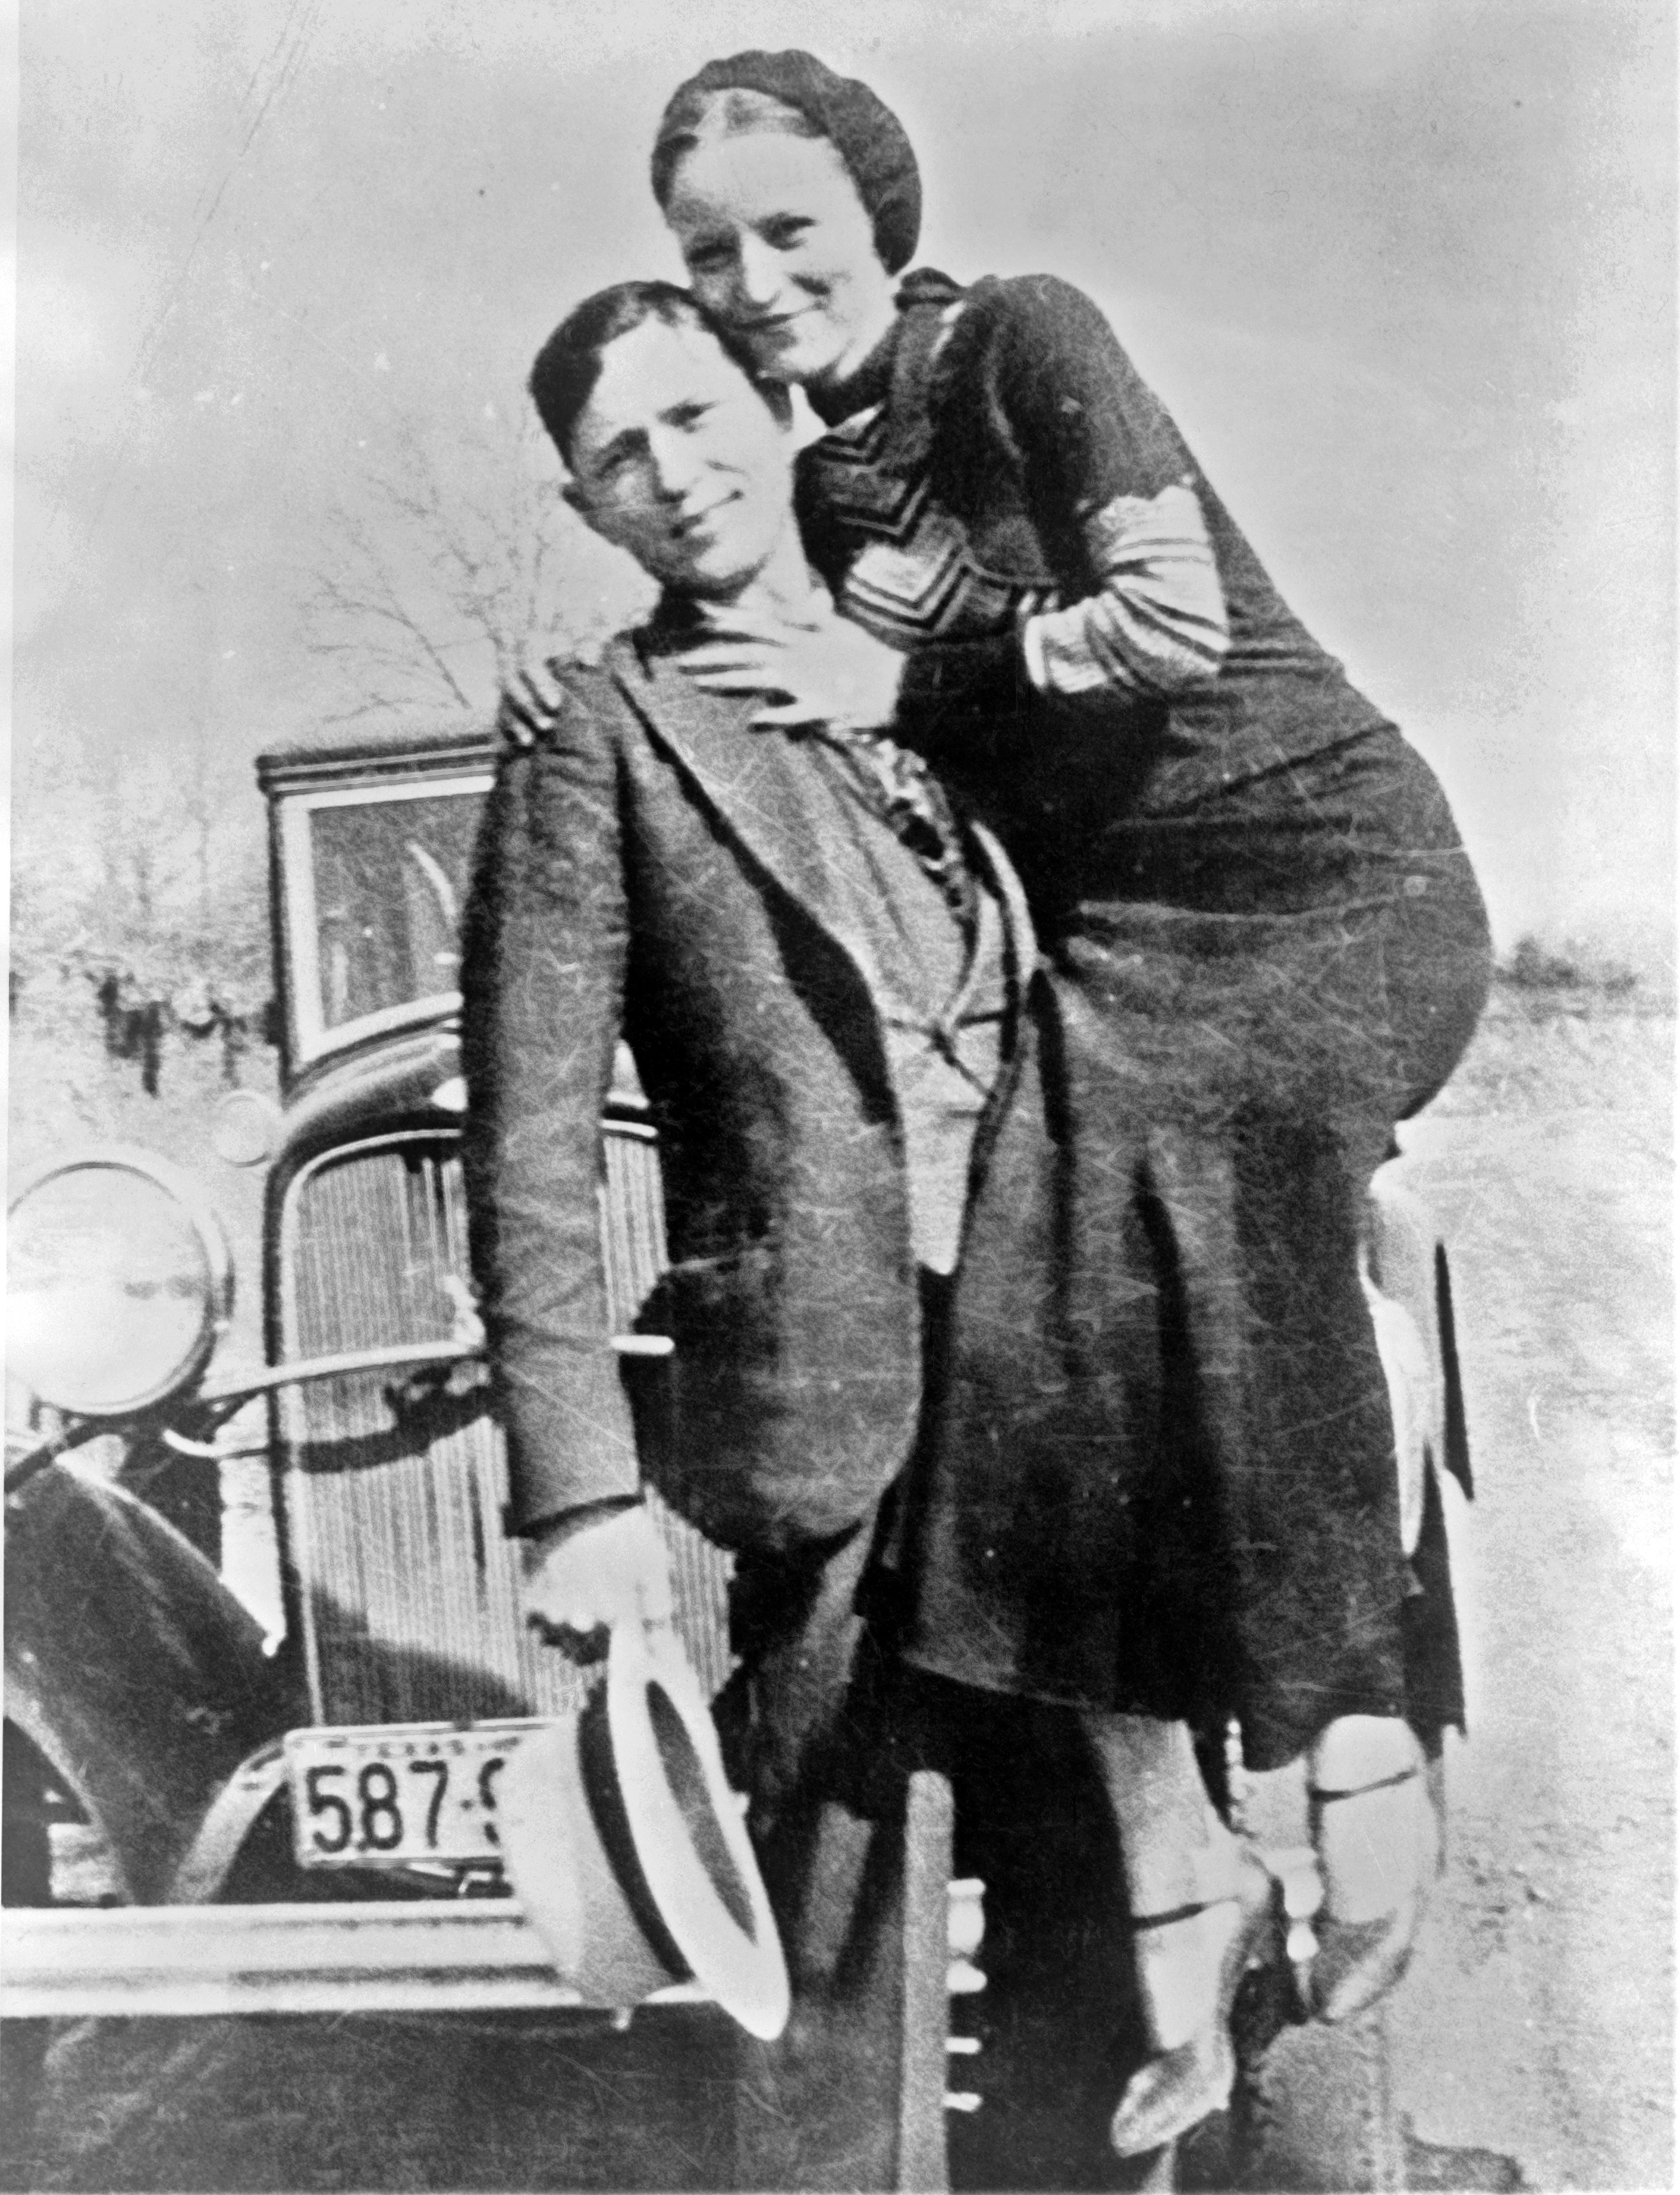
บอนนีและไคลด์

ไฟล์:Bonnieclyde f.jpg|200px|right|thumb|บอนนีและไคลด์
บอนนี เอลิซาเบธ พาร์คเกอร์ (, 1 ตุลาคม พ.ศ. 2453 – 23 พฤษภาคม พ.ศ. 2477) และไคลด์ แชมเปียน บาร์โรว์ (, 24 มีนาคม พ.ศ. 2452 – 23 พฤษภาคม พ.ศ. 2477) เป็นบุคคลนอกกฎหมายและโจรชิงทรัพย์ชาวอเมริกันจากพื้นที่ดัลลัสซึ่งท่องสหรัฐอเมริกาตอนกลางพร้อมแก๊งระหว่างภาวะเศรษฐกิจตกต่ำครั้งใหญ่
ทั้งคู่เสียชีวิตเมื่อวันที่ 23 พฤษภาคม พ.ศ. 2477 เมื่อทั้งสองขับรถเข้าไปติดกับดักที่ตำรวจเตรียมไว้และถูกยิงเสียชีวิต โดยเจ้าหน้าที่จากรัฐเท็กซัสและรัฐลุยเซียนา|หลุยเซียนา บอนนี พาร์คเกอร์ และไคลด์ บาร์โรว์ได้สร้างความหวาดกลัวแก่ประชาชน ในช่วง 4 ปีสุดท้าย สังหารผู้คนไปถึง 12 คน ปล้นทั้งธนาคารและปั้มน้ำมัน บาร์โรว์ อายุ 25 และพาร์คเกอร์อายุ 23 ปี
เรื่องราวของบอนนีแอนด์ไคลด์ ถูกนำมาสร้างเป็นภาพยนตร์เรื่อง "Bonnie and Clyde" (1967) นำแสดงโดย วอร์เรน บีตตี้และเฟย์ ดันนะเวย์ โดยถ่ายทำในสถานที่จริงในประวัติศาสตร์
หมวดหมู่:อาชญากรชาวอเมริกัน
หมวดหมู่:บุคคลจากรัฐเท็กซัส‎
หมวดหมู่:คู่รัก
หมวดหมู่:คู่หูอาชญากร